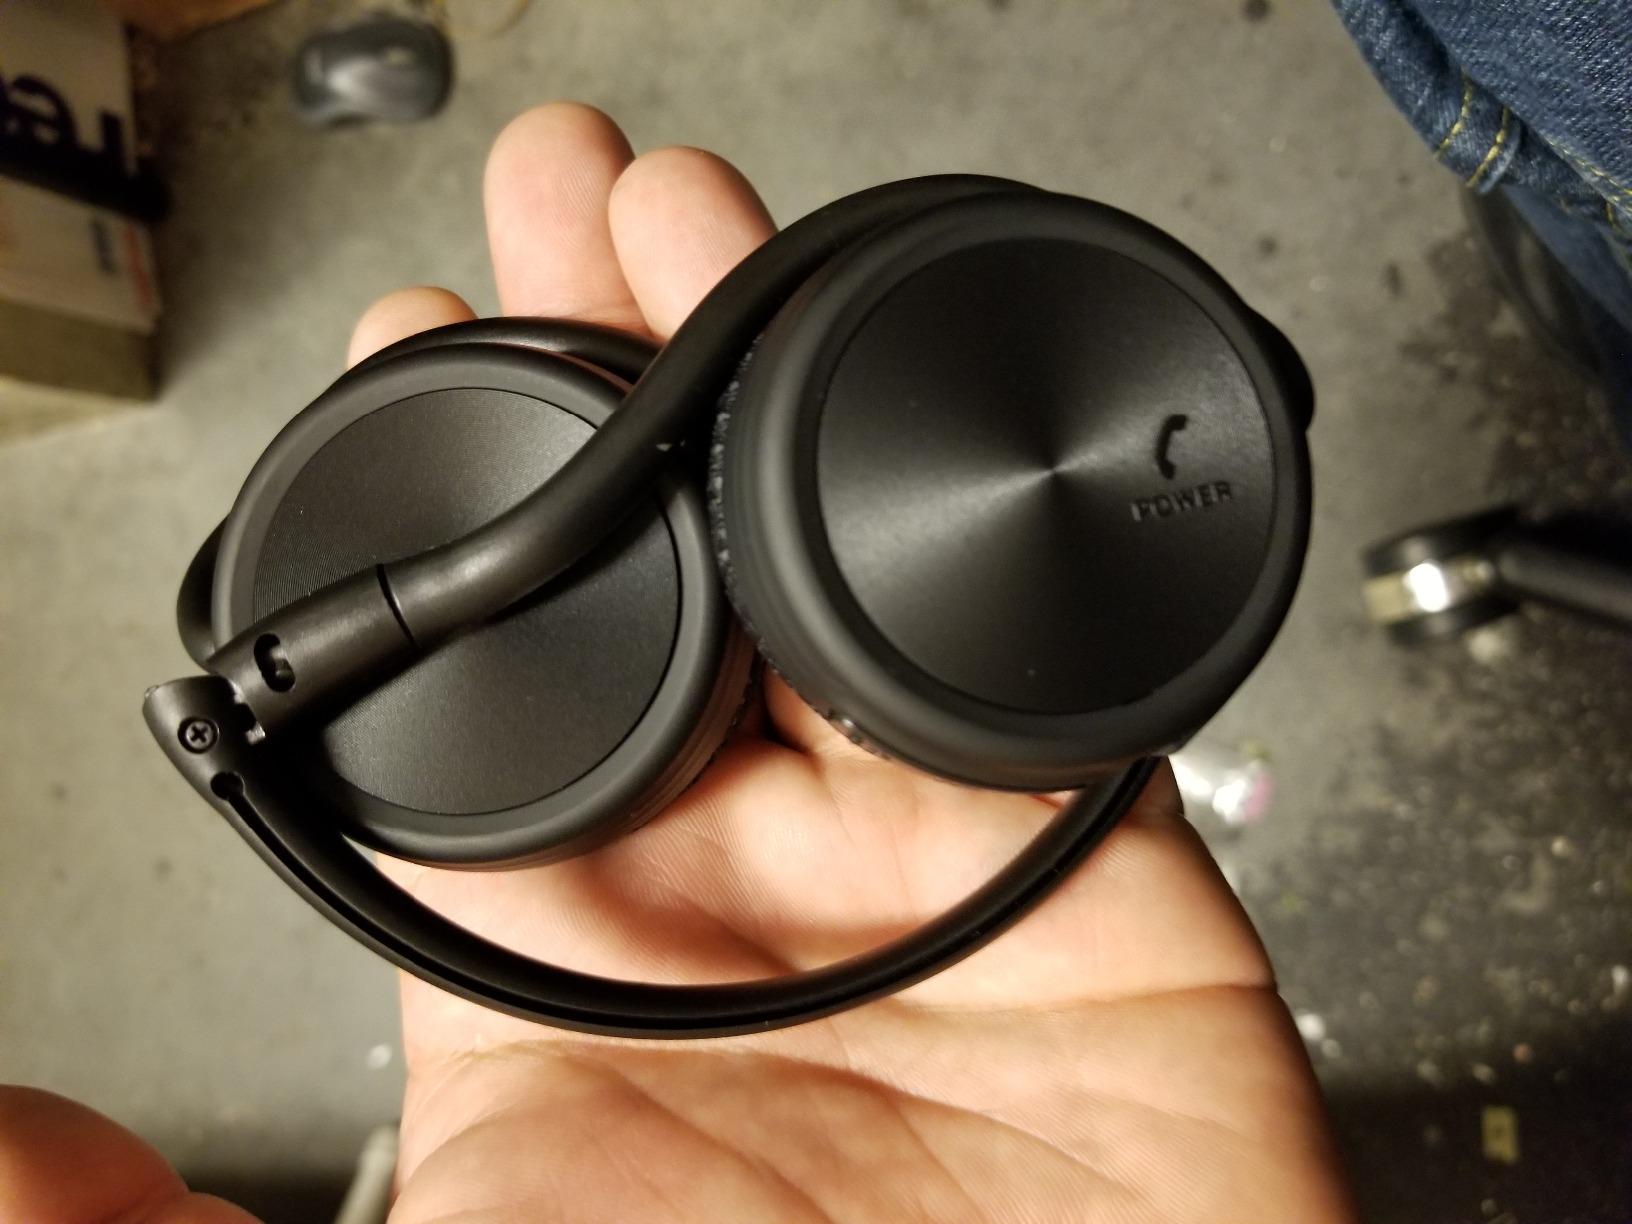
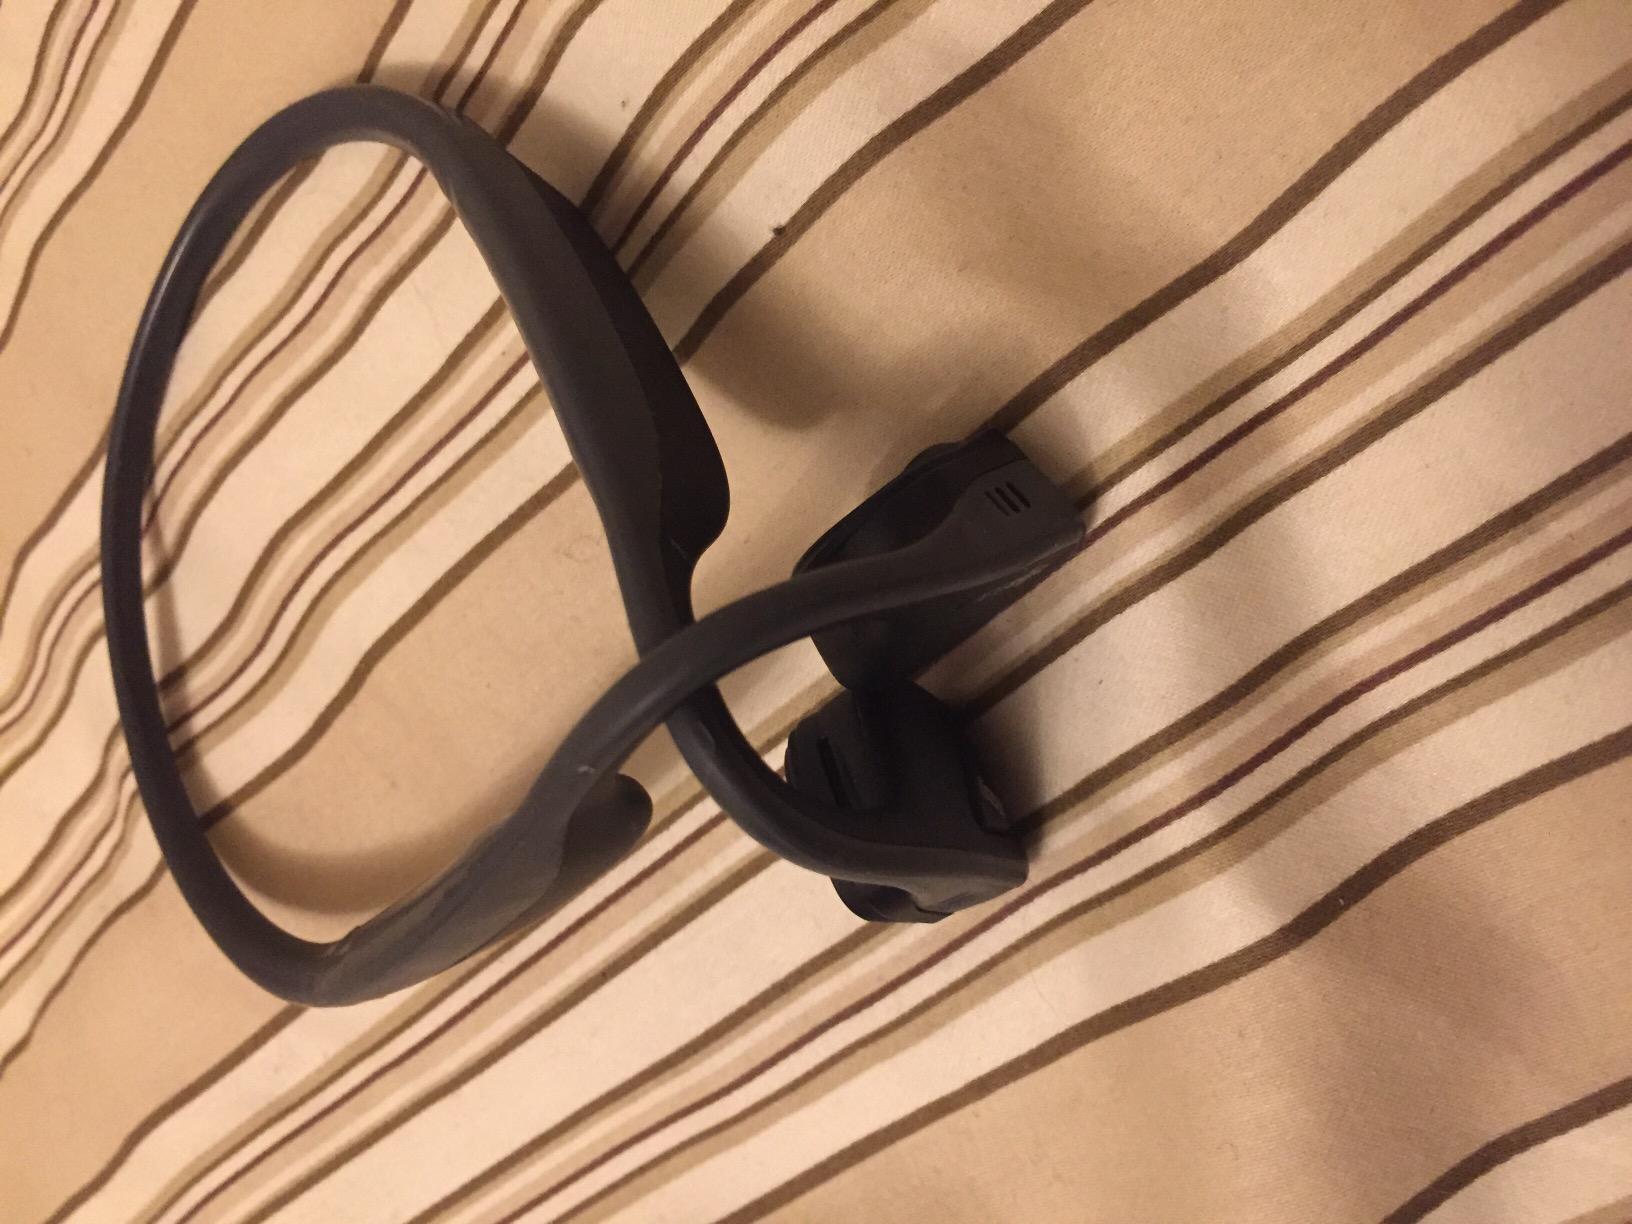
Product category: headphones
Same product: no